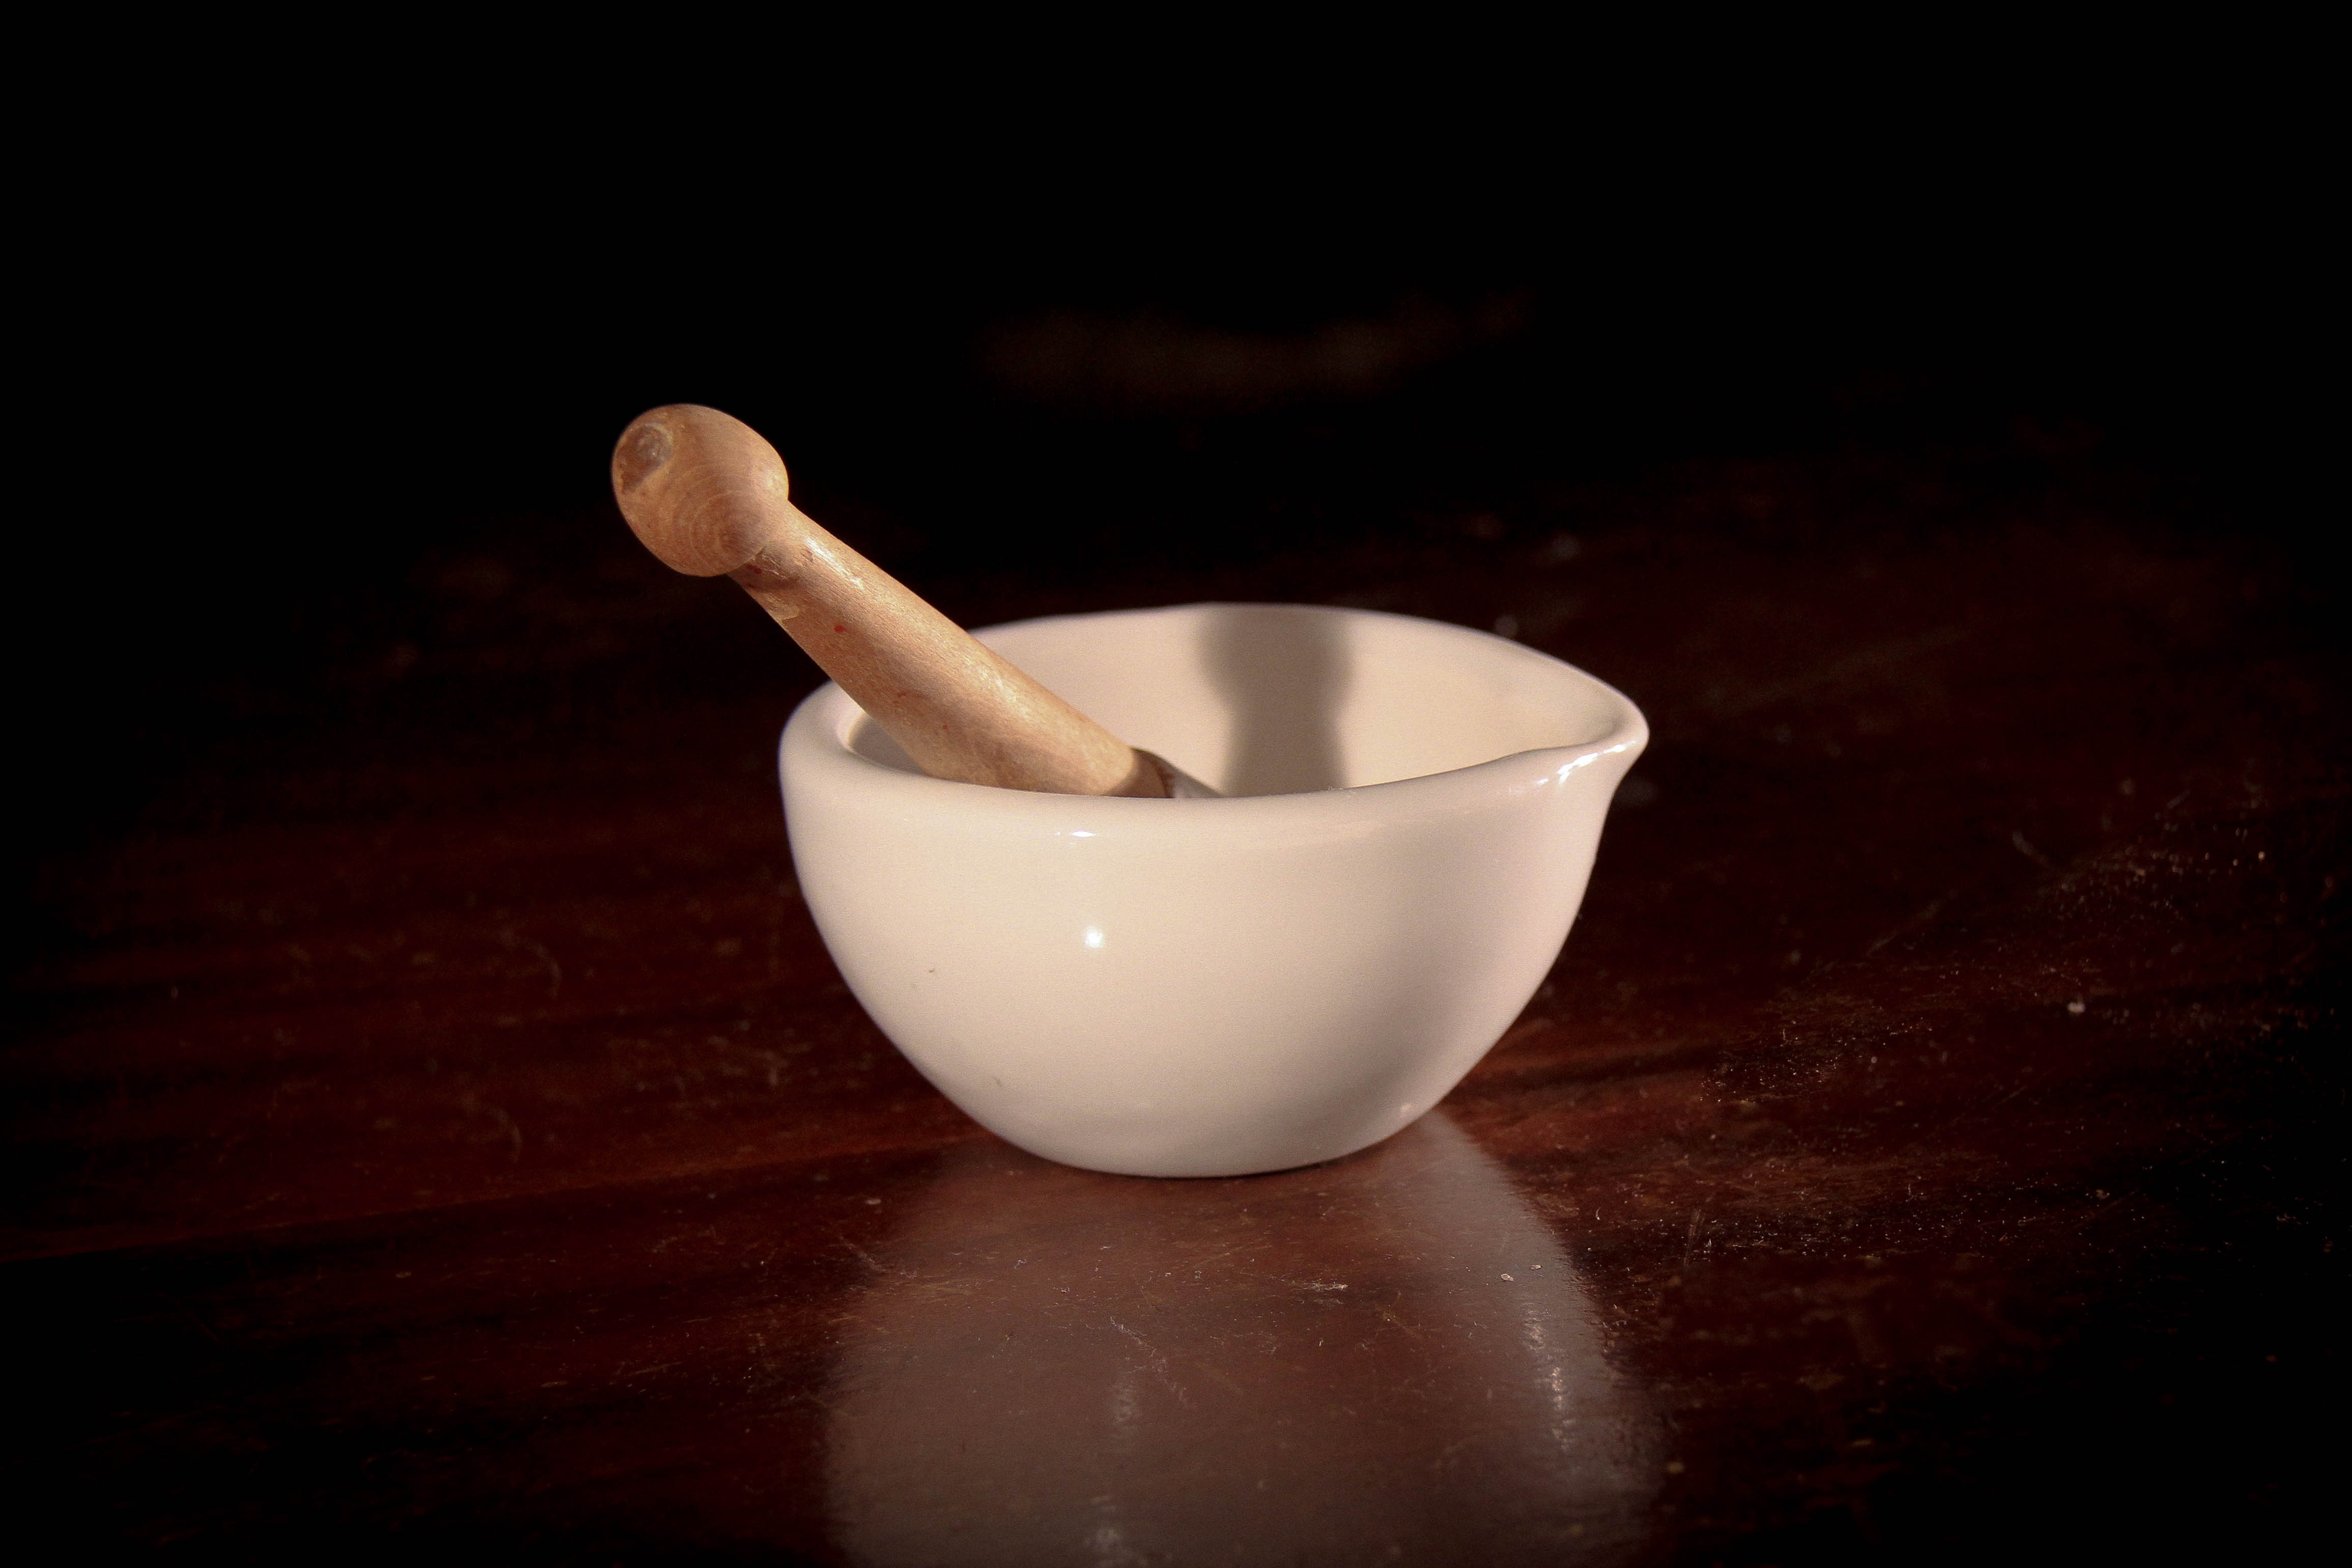
nature, vintage, cup, vase, food, ceramic, ancient, drink, botany, coffee cup, pharmacy, drug, alchemy, chemical, medication, flavor, pharmacist, portion, cure, remedy, herbal medicine